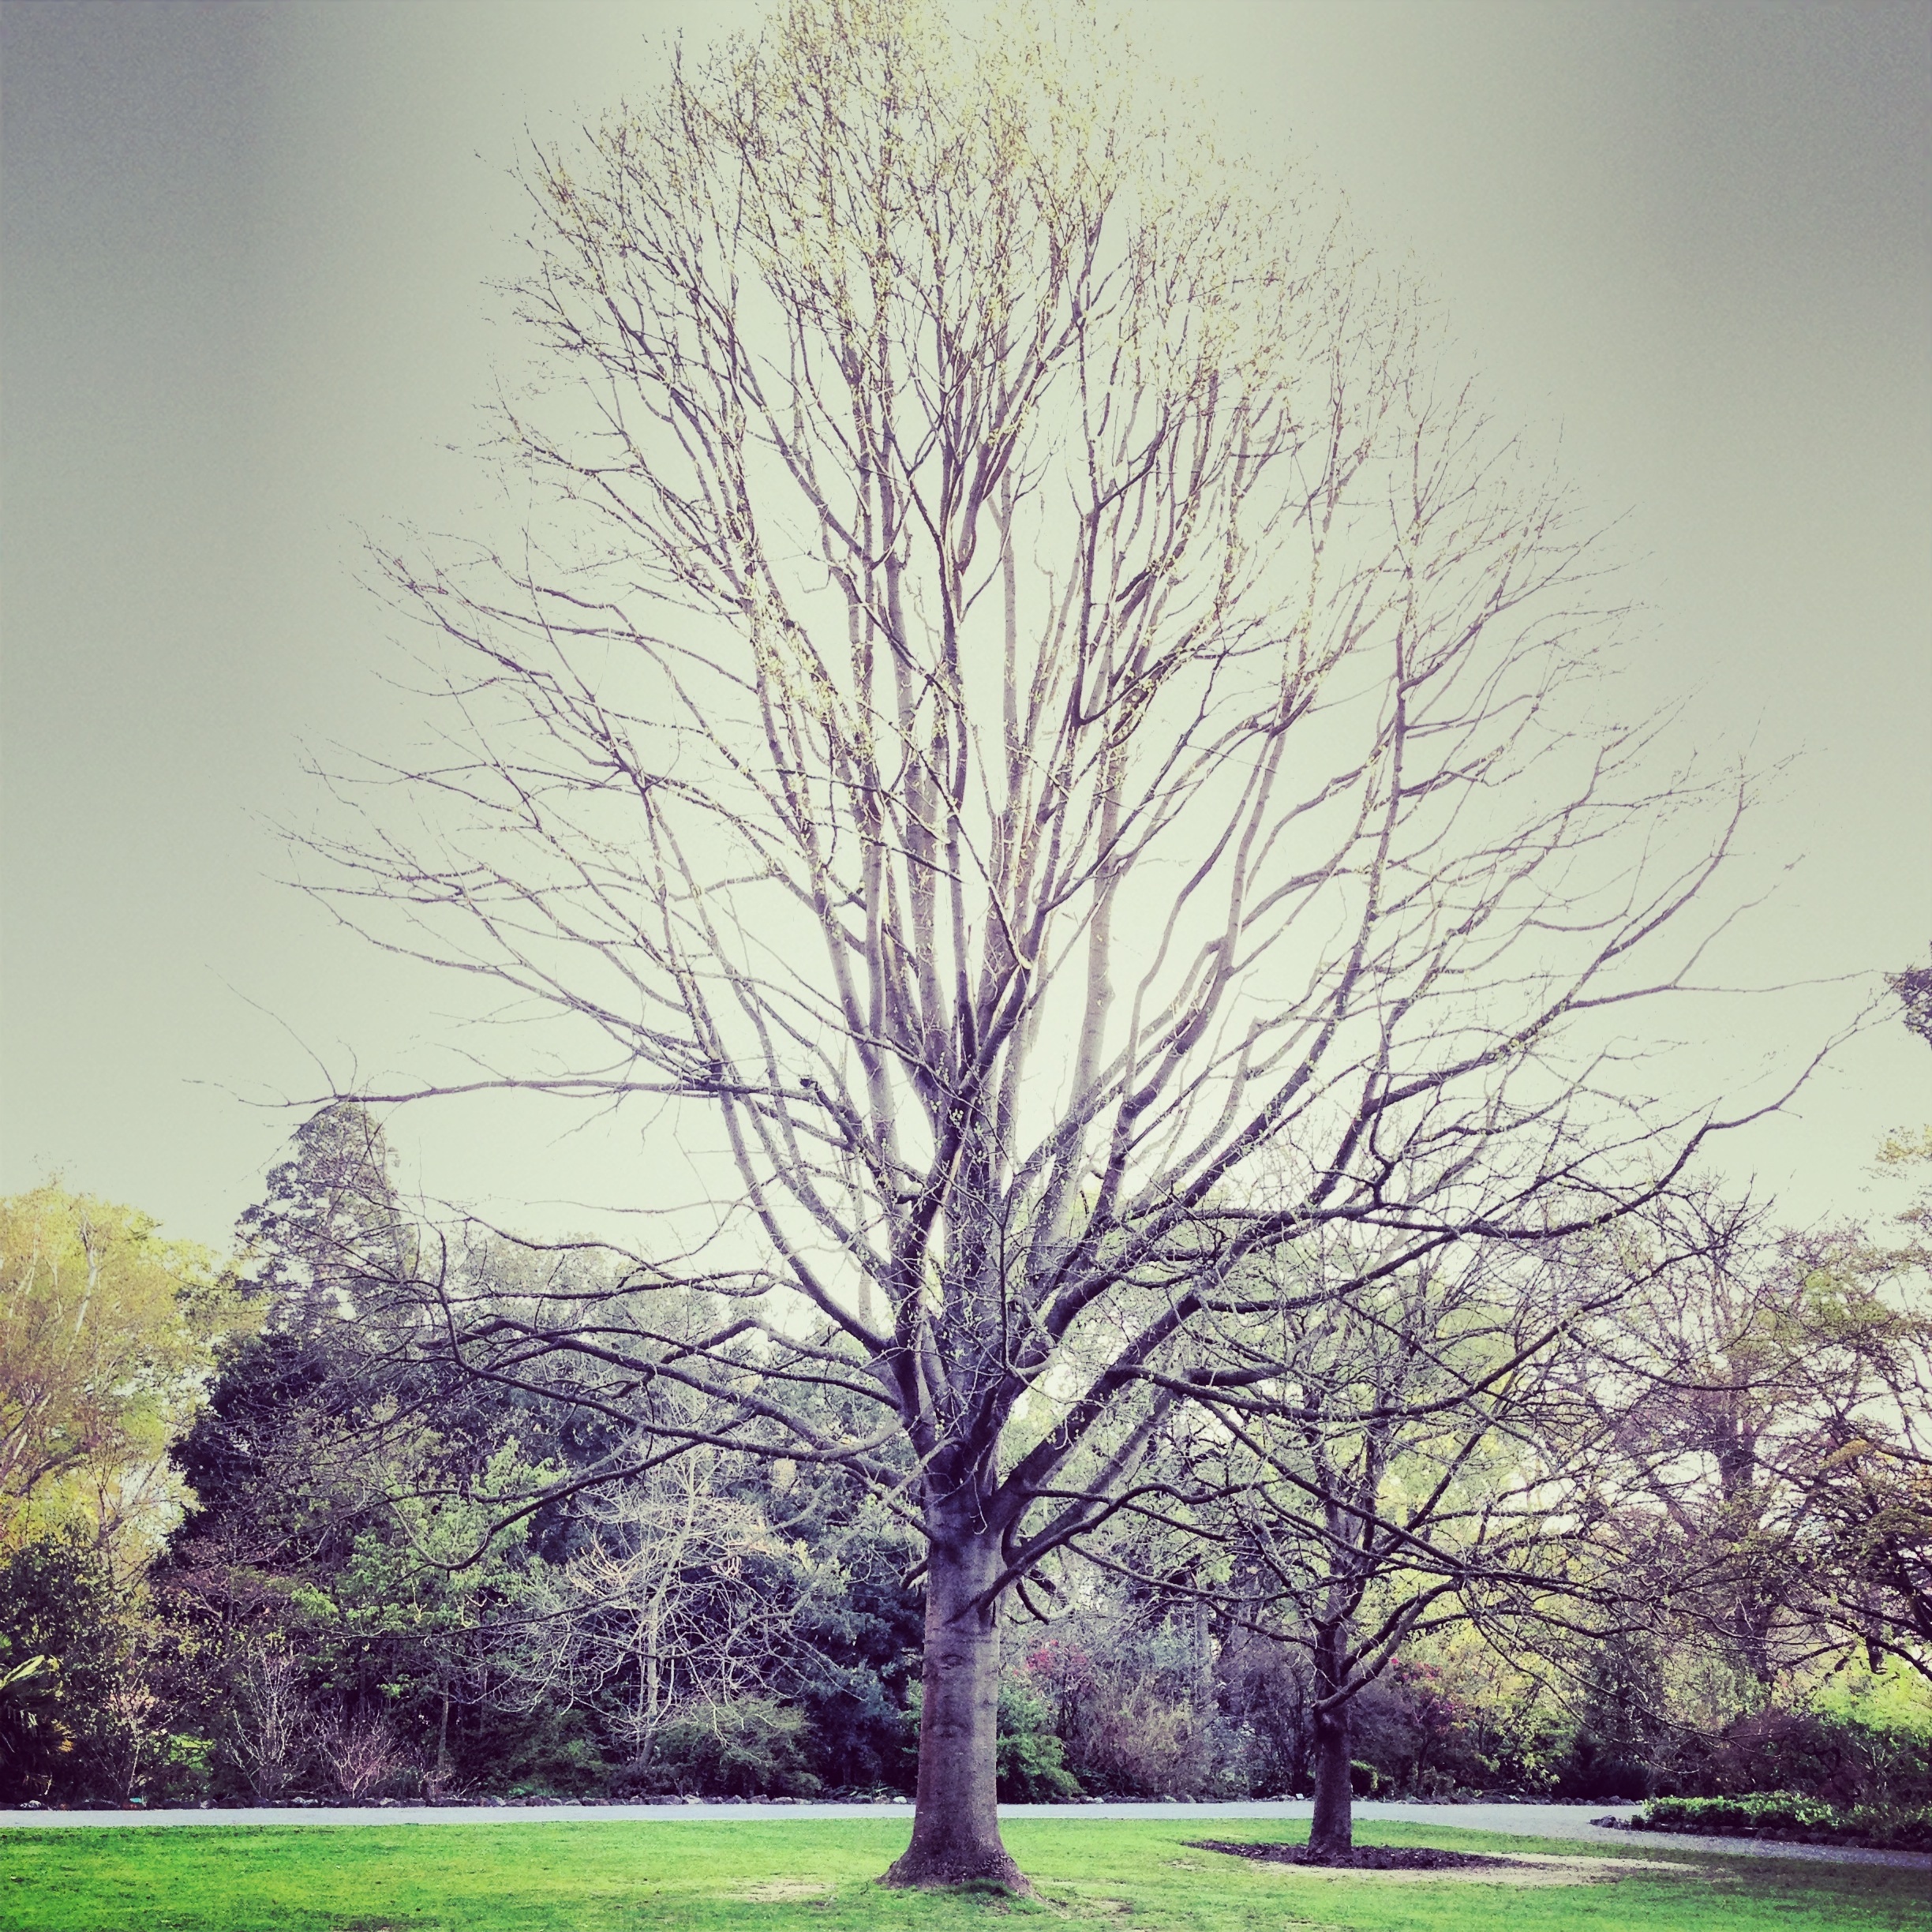
tree, nature, grass, branch, plant, sky, morning, leaf, flower, atmospheric phenomenon, woody plant